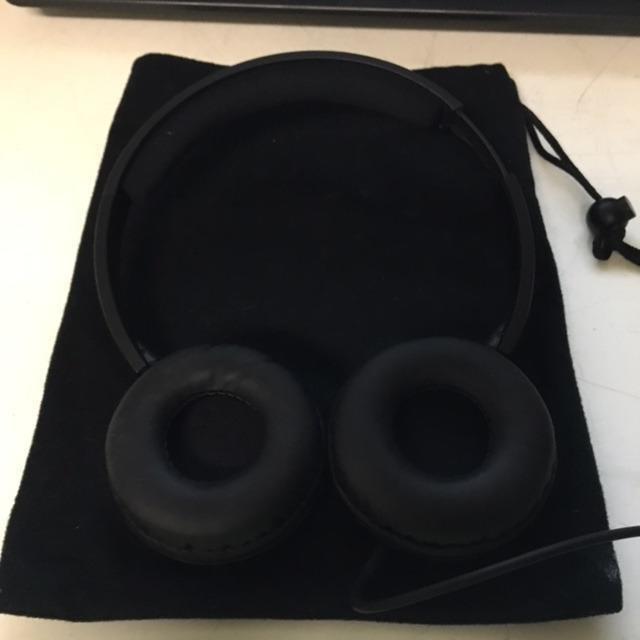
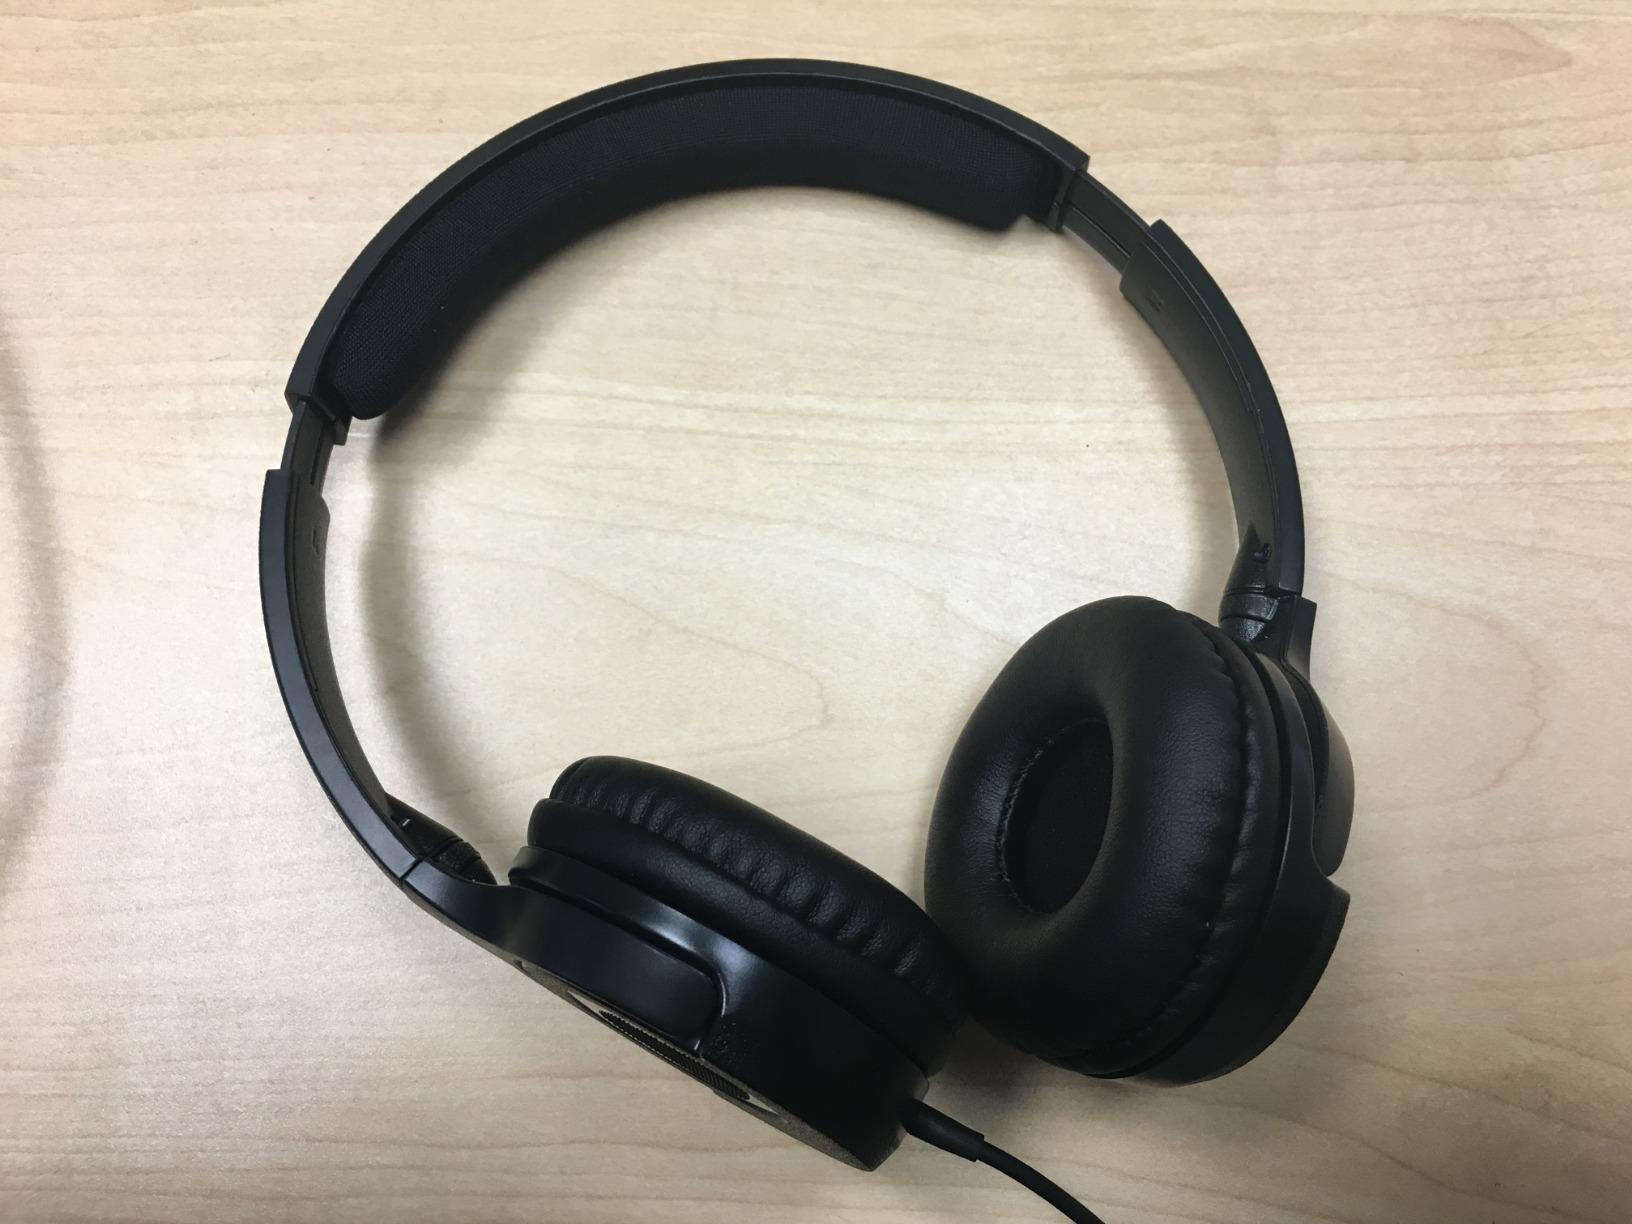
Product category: headphones
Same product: yes